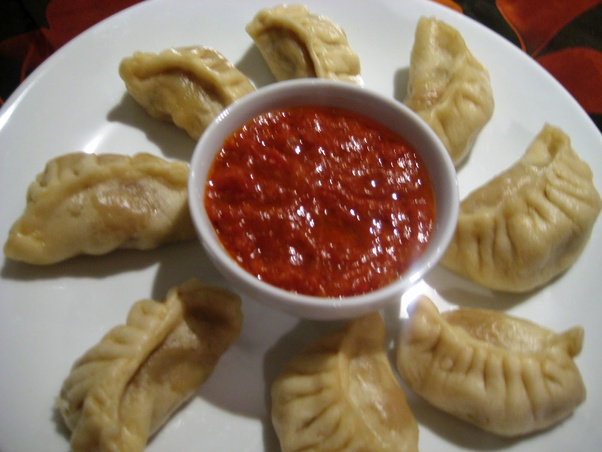
Dish: momos